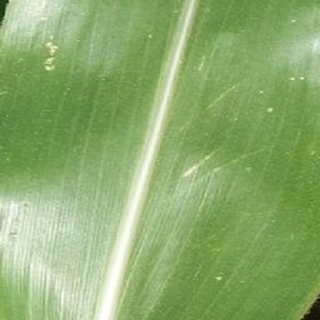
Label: healthy_corn